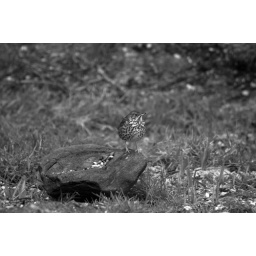
small bird on a stone in the garden